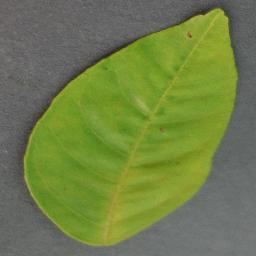
Label: Orange___Haunglongbing_(Citrus_greening)